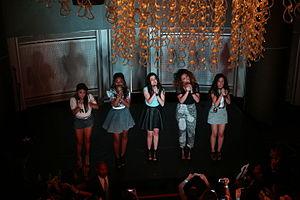
Un girl group, littéralement « groupe de filles », désigne un type de groupe musical composé de plusieurs jeunes chanteuses dont le jeu de scène est synchronisé. Le terme dénote également la première vague de ces groupes ayant émergé aux États-Unis pendant les années 1950 et années 1960, hybride de pop traditionnelle, de doo-wop et de rhythm and blues.